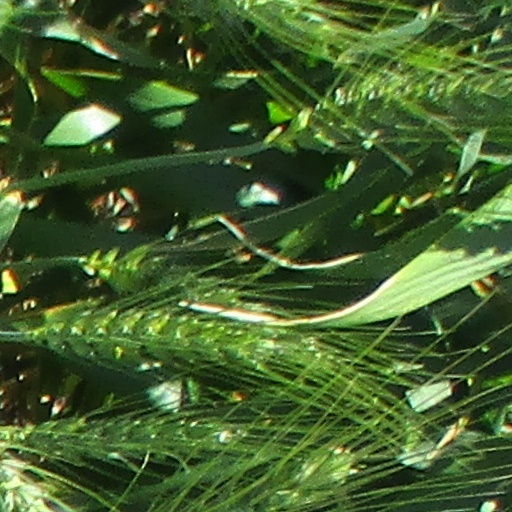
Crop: wheat